The Golden Glove

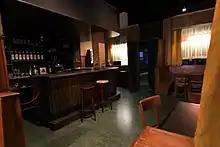
Filmset of tavern "Zum Goldener Handschuh"

At the 69th Berlin International Film Festival, "The Golden Glove" received mostly negative reviews from critics. Most German critics described it as a failed or inadequate attempt to adapt the novel and criticized Akin for making a nauseating horror film out of Strunk's artistic presentation of the events. On review aggregator Rotten Tomatoes, "The Golden Glove" holds an approval rating of based on reviews, with an average rating of . Its consensus reads, "Grim to a fault, "The Golden Glove" embarks on a well-crafted but deeply unsavory descent into the depraved mind and rank brutality of a serial killer." On Metacritic, the film has a weighted average score of 38 out of 100, based on 15 critics, indicating "generally unfavorable reviews".